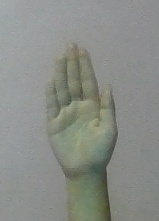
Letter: seen